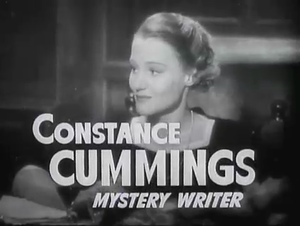
Busman's Honeymoon est un film britannique réalisé par Arthur B. Woods et Richard Thorpe, sorti en 1940.